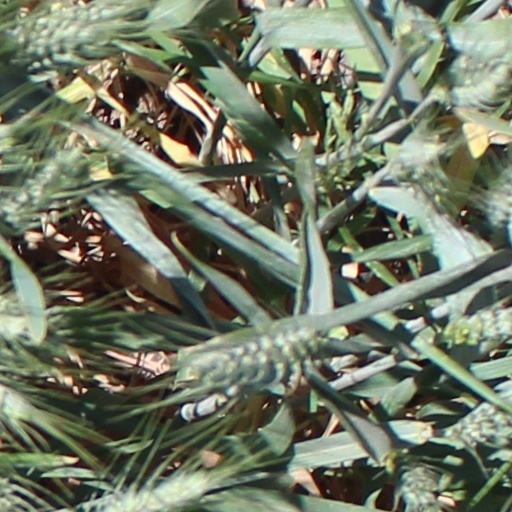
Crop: wheat